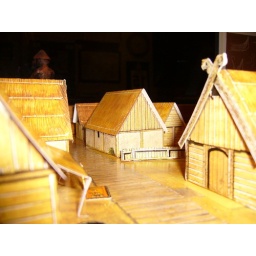
a street in my paper viking village